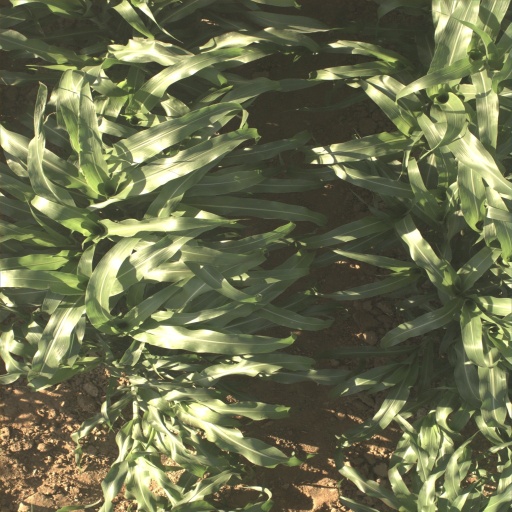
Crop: sorghum